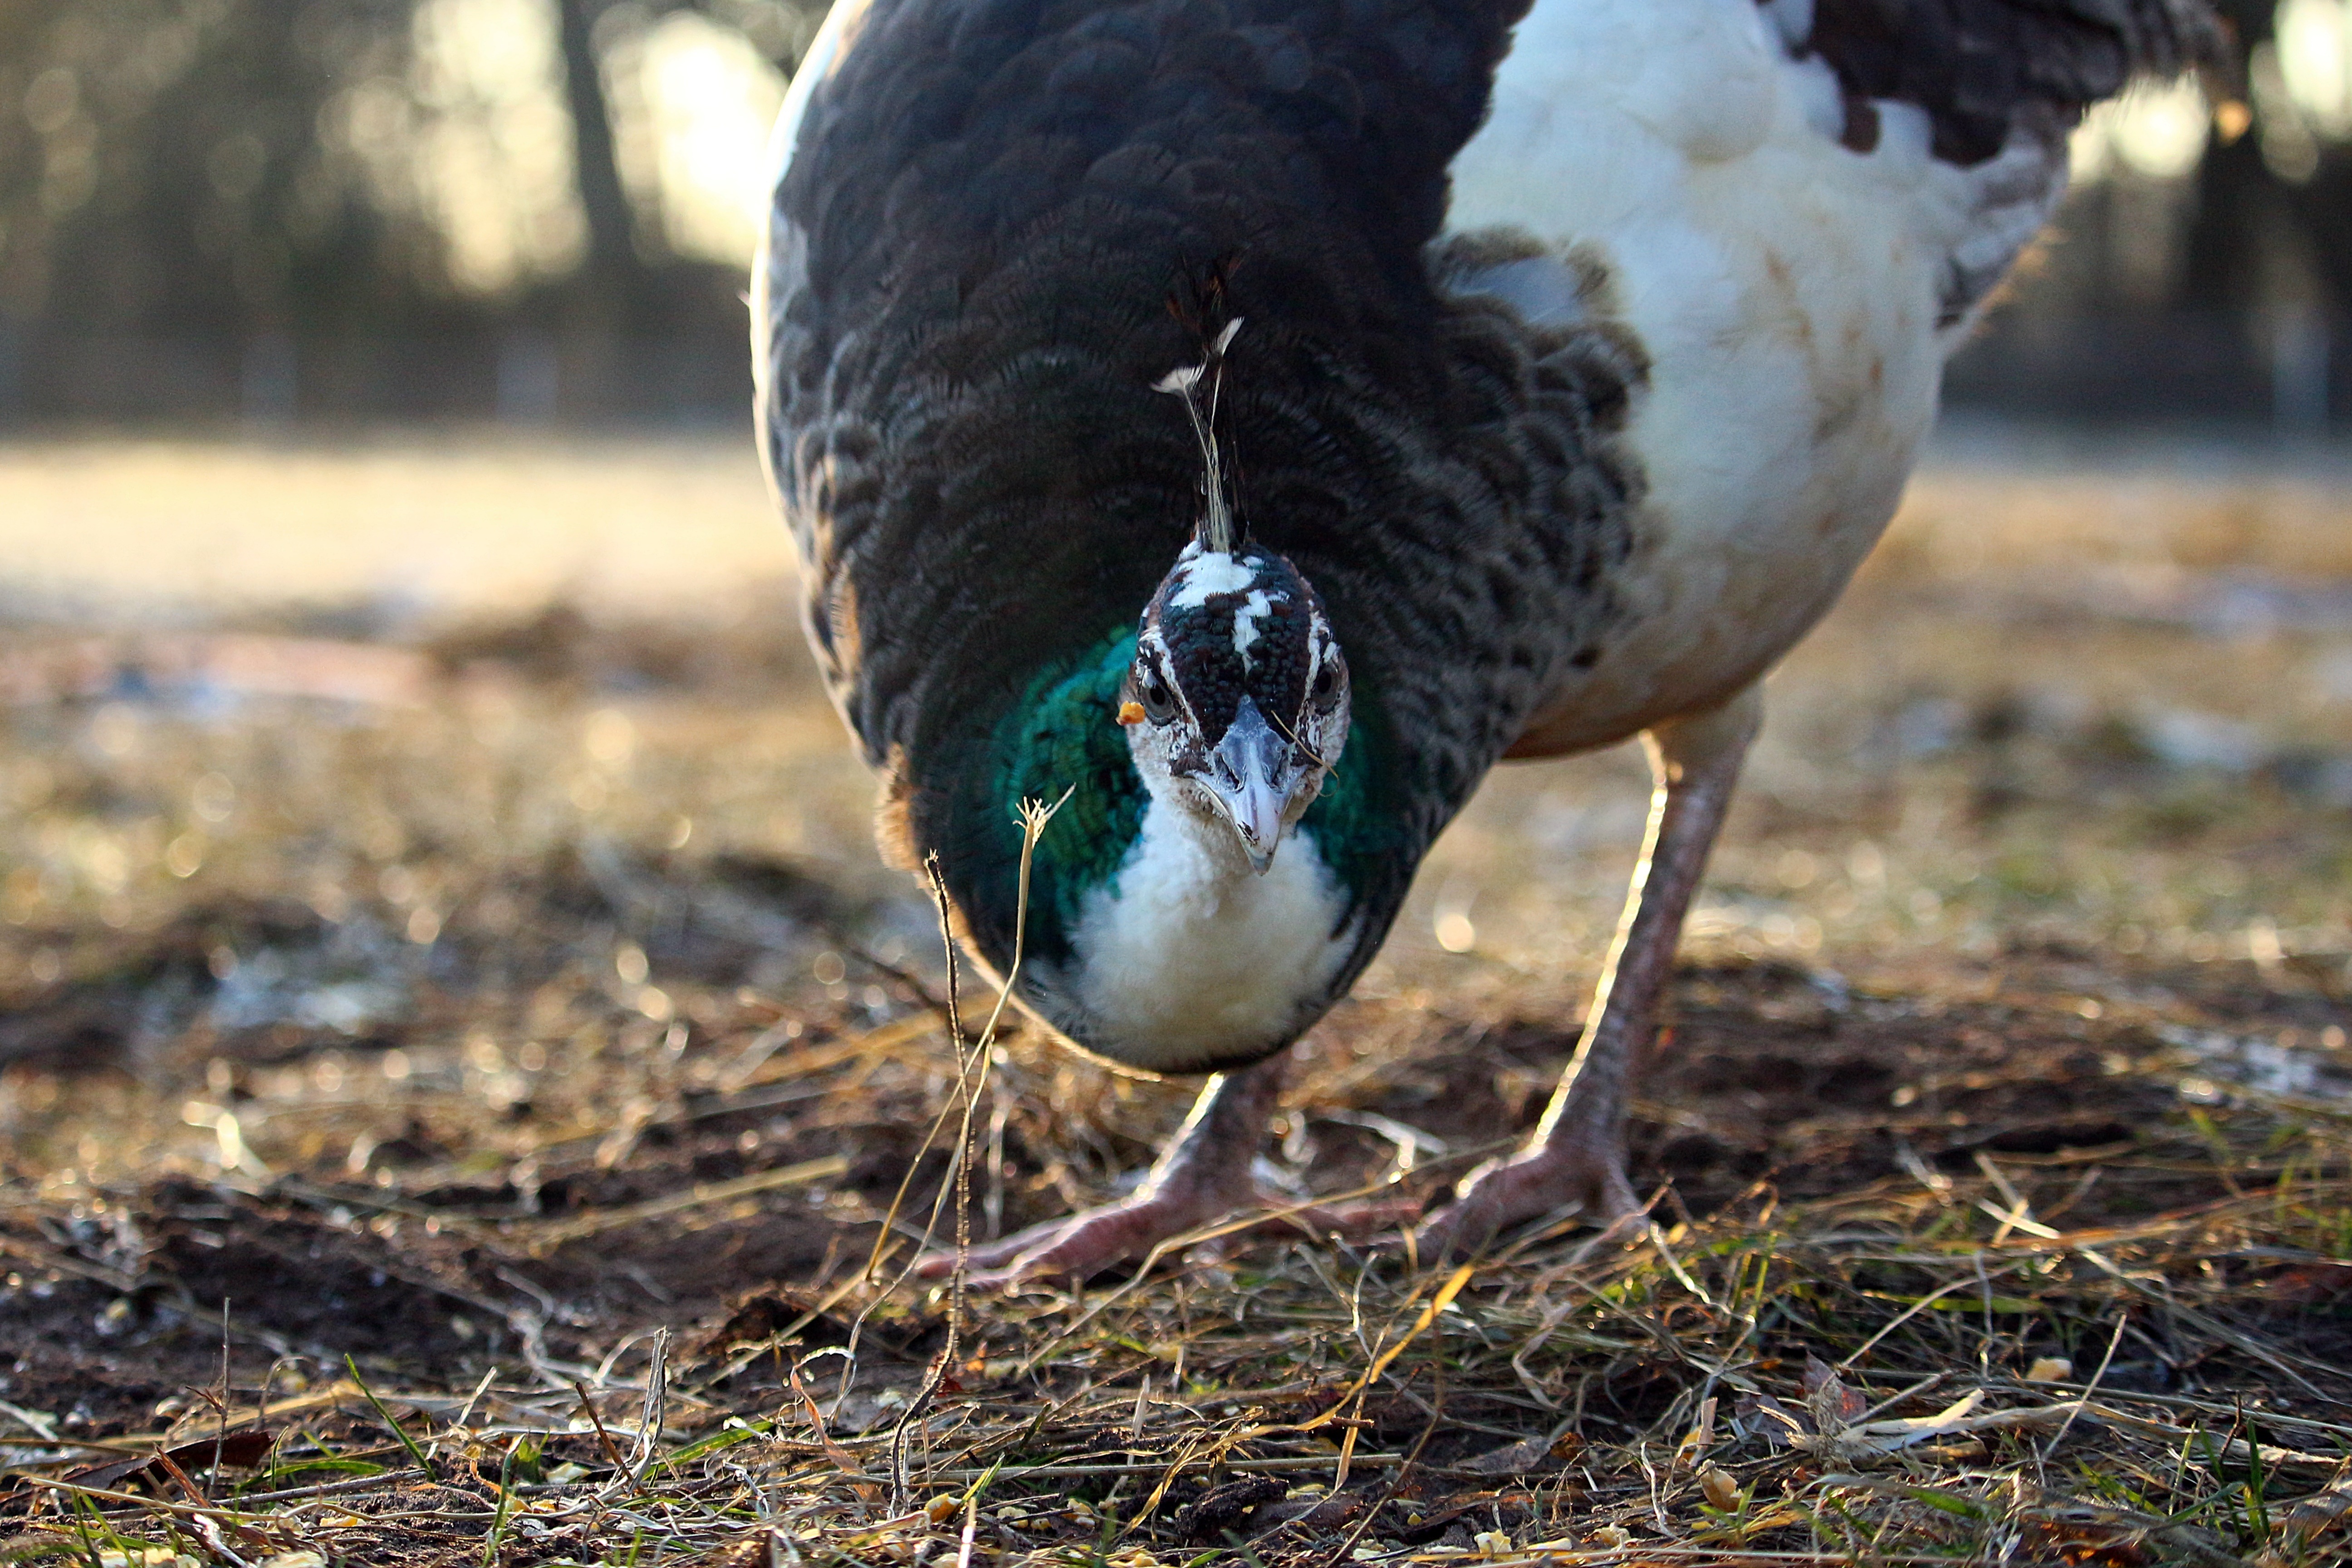
nature, bird, animal, wildlife, beak, chicken, fowl, fauna, peacock, poultry, hen, vertebrate, bill, water bird, pinnate, peacock hen